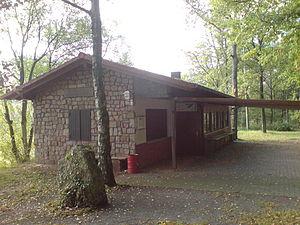
Jettenbach est une municipalité de la Verbandsgemeinde de Wolfstein, dans l'arrondissement de Kusel, en Rhénanie-Palatinat, dans l'ouest de l'Allemagne.